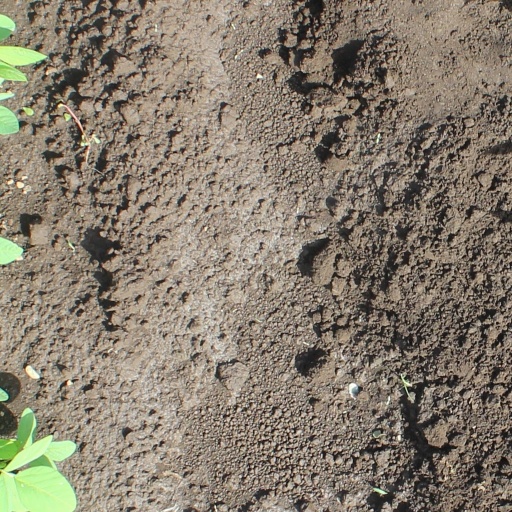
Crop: soybean